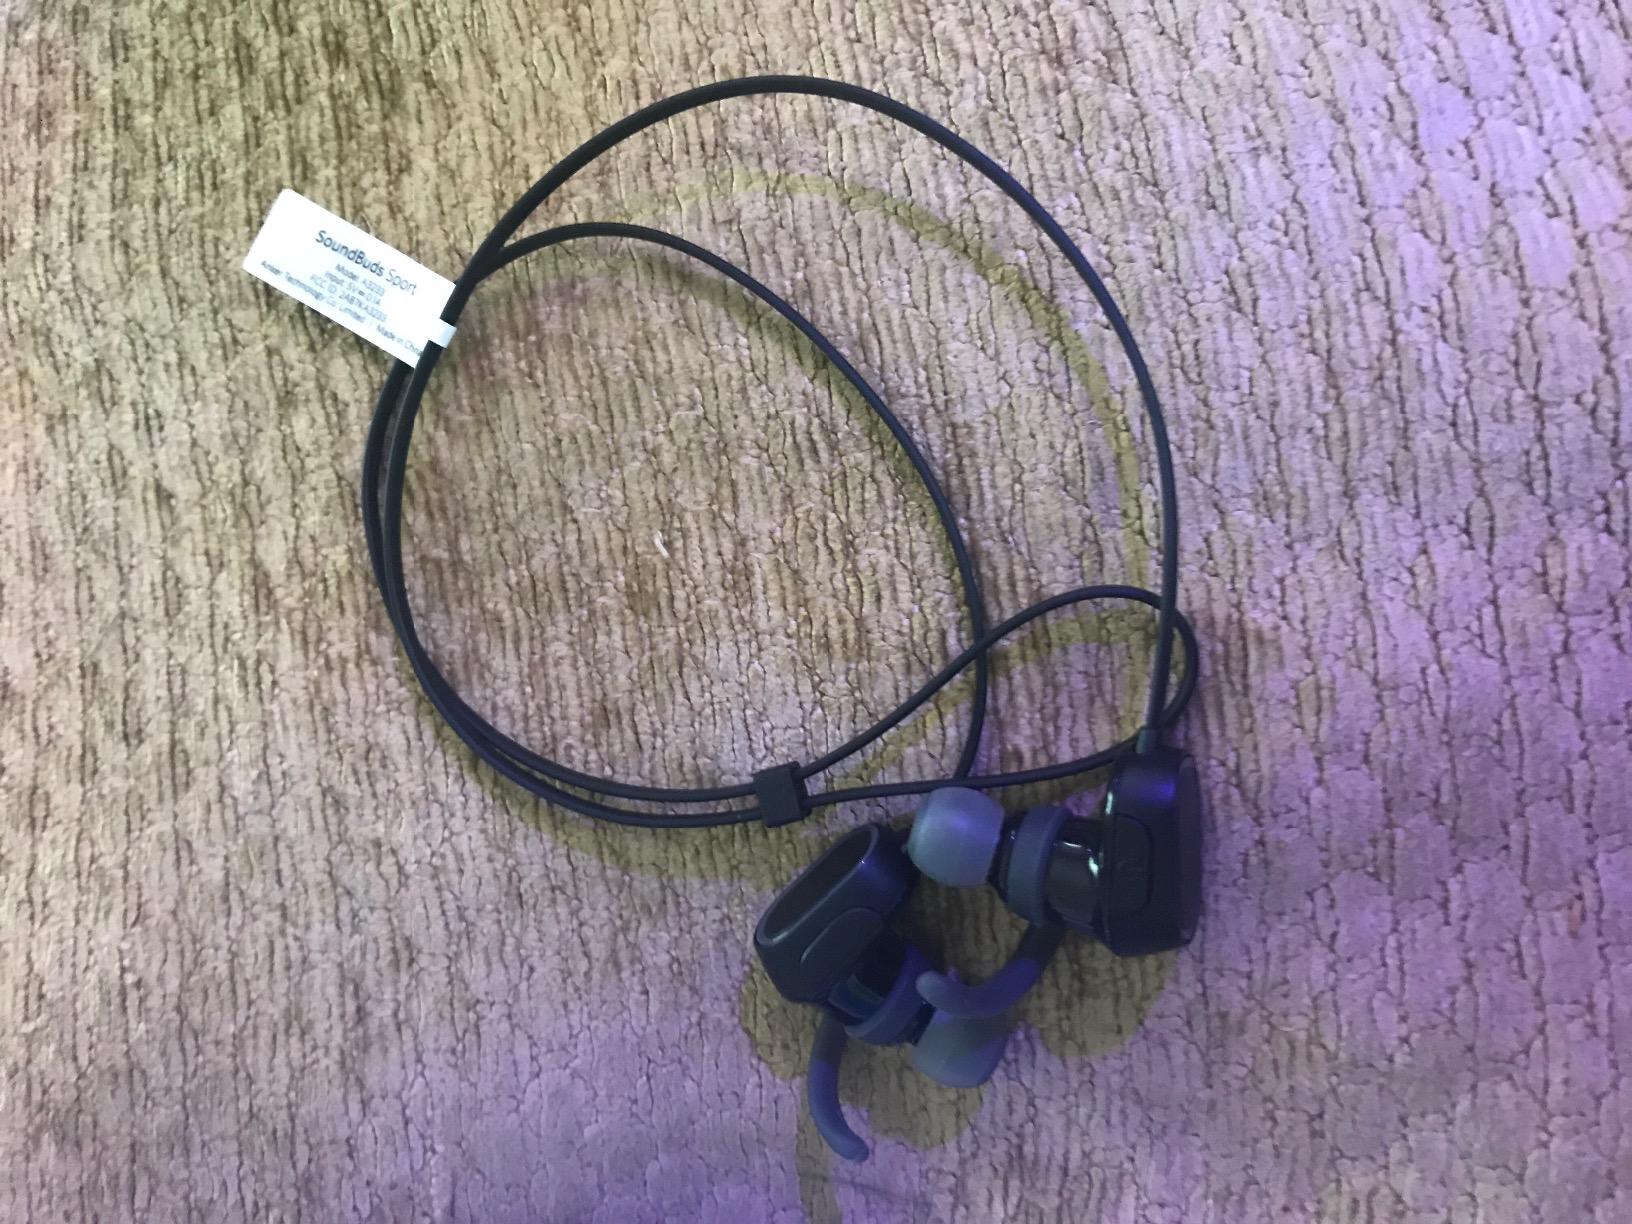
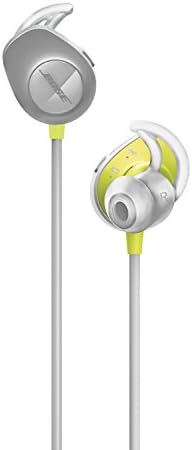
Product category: headphones
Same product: no